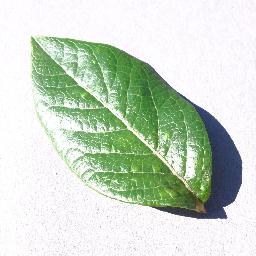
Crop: blueberry
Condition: healthy